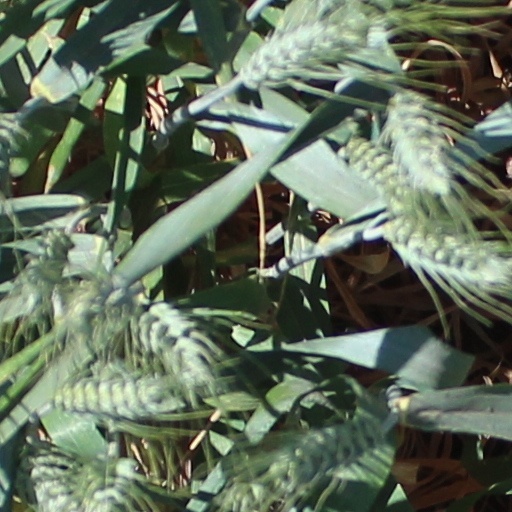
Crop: wheat